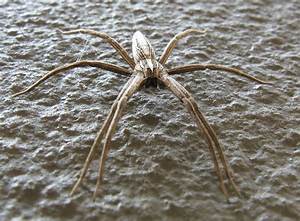
Label: spider